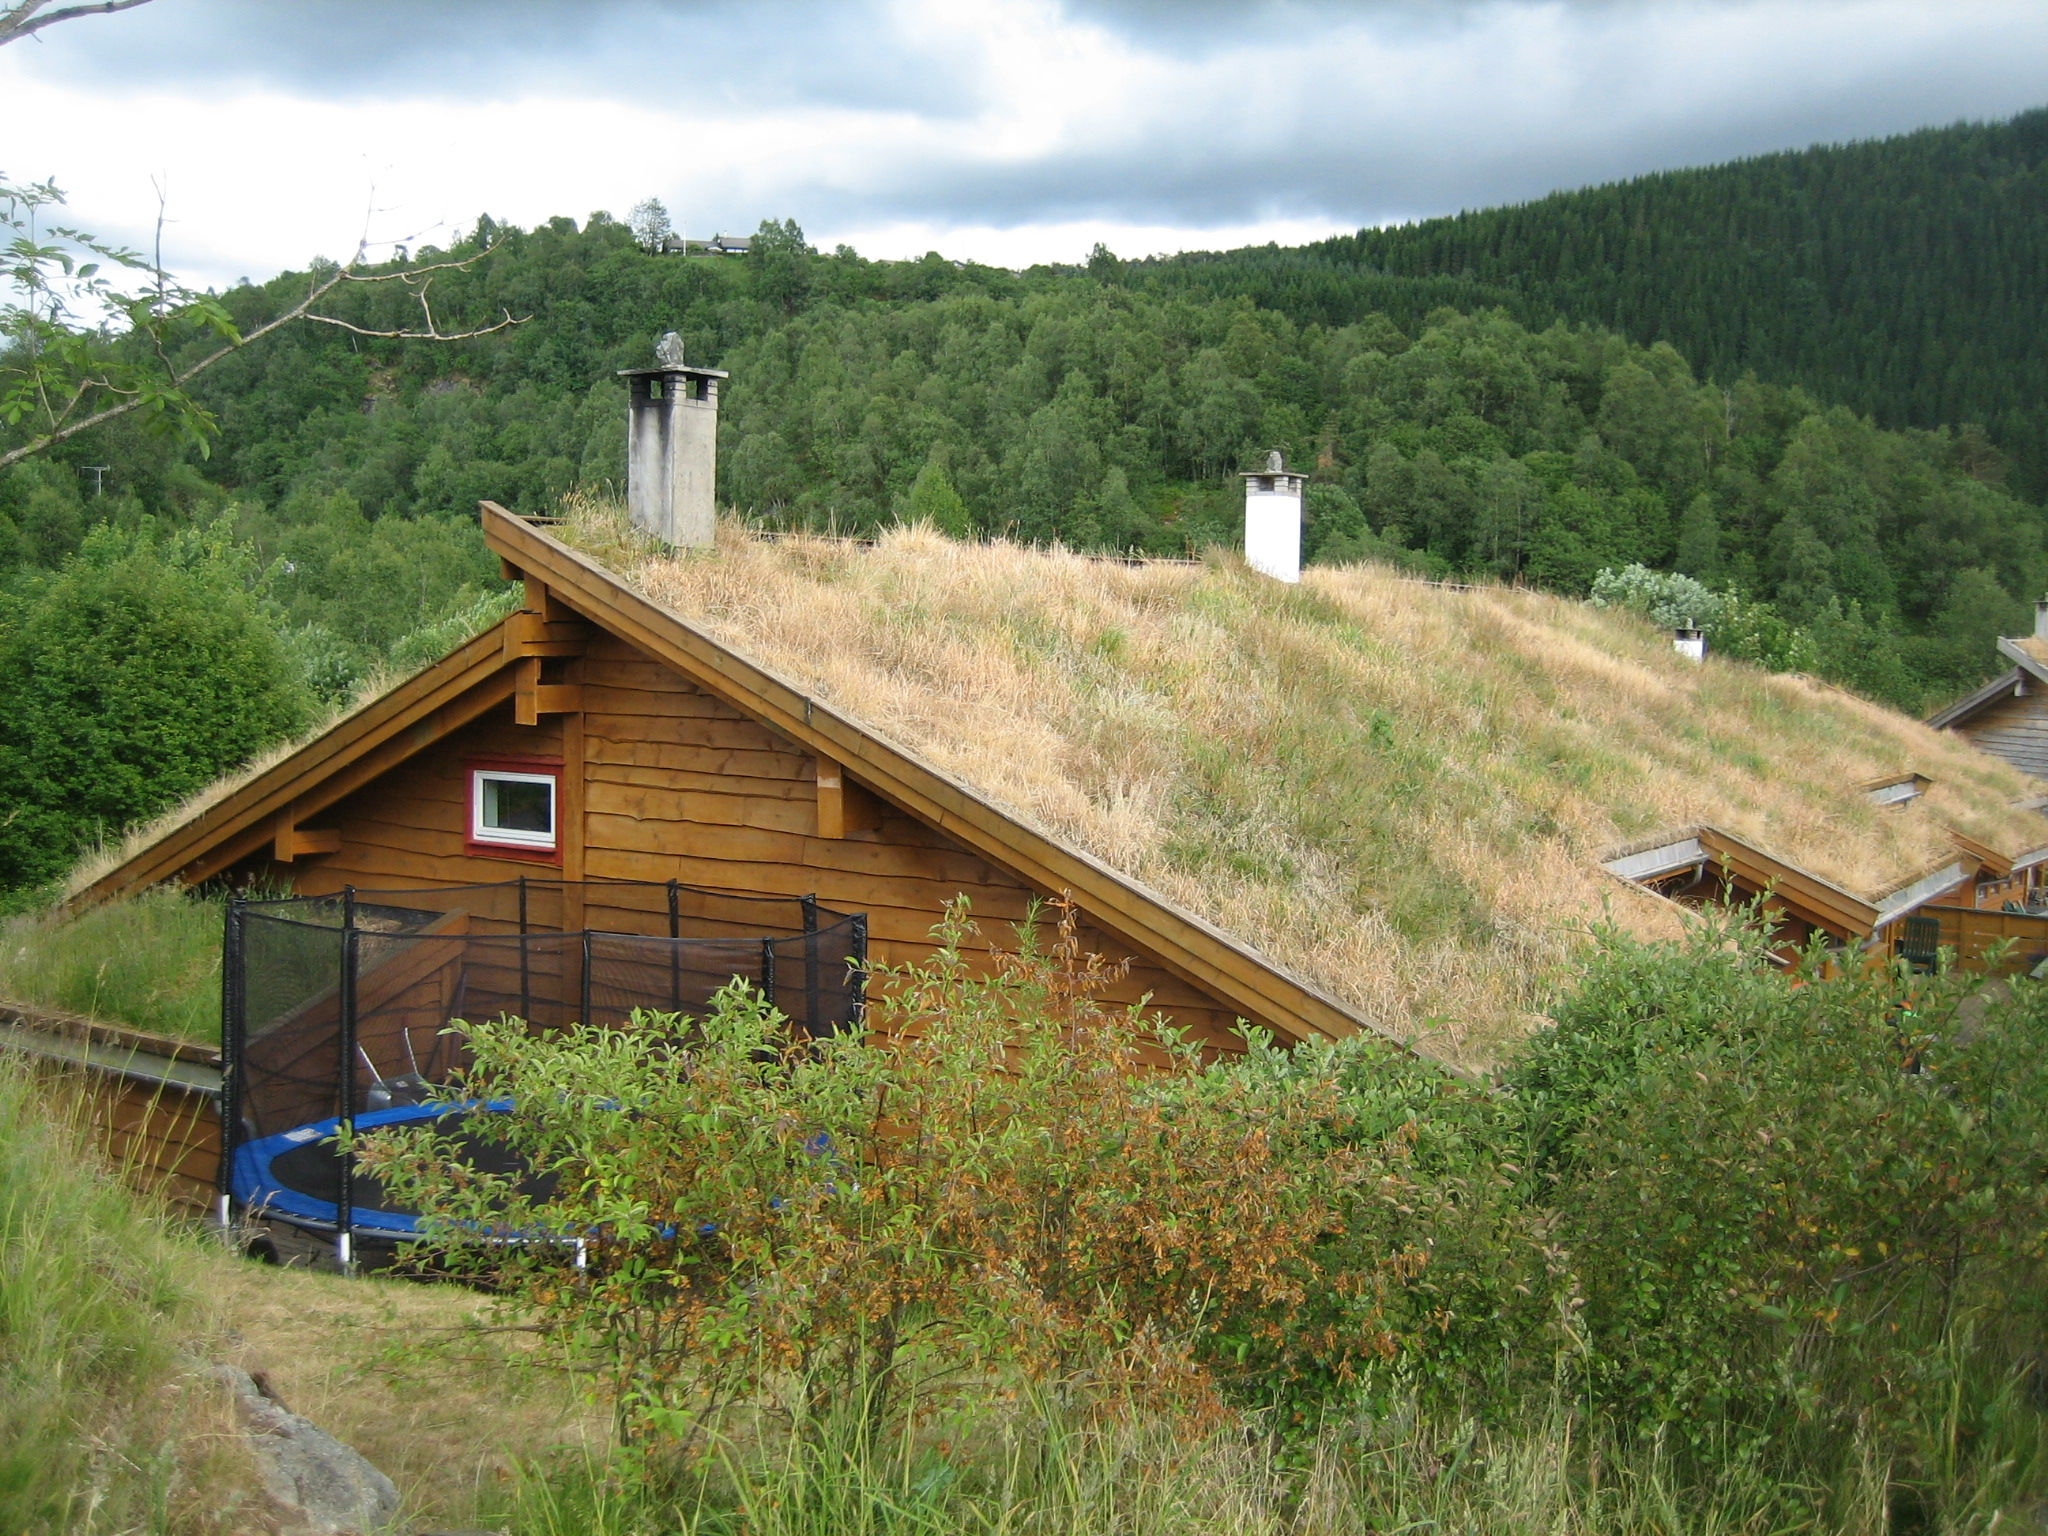
Norway - Decentralized wastewater treatment in Torvetua eco-village
Specialty: pharma-process
Image credit: SuSanA Secretariat